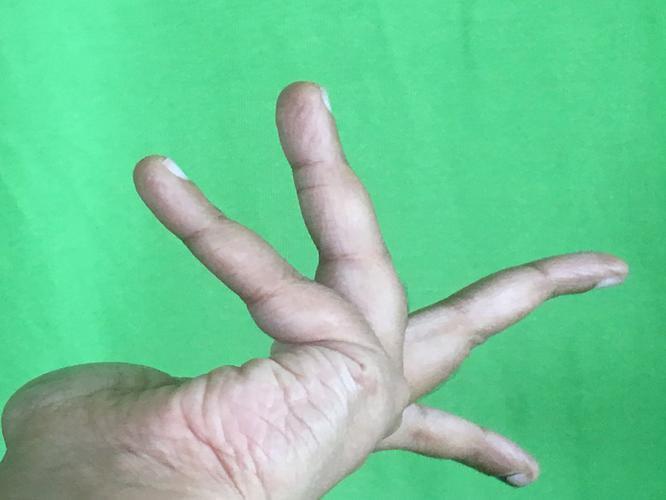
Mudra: Alapadmam
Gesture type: single_hand